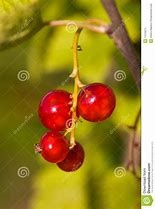
Label: redcurrant